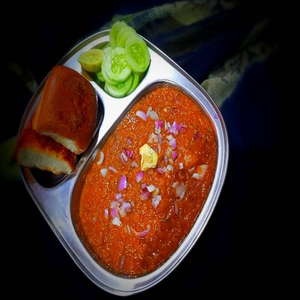
Dish: pavbhaji